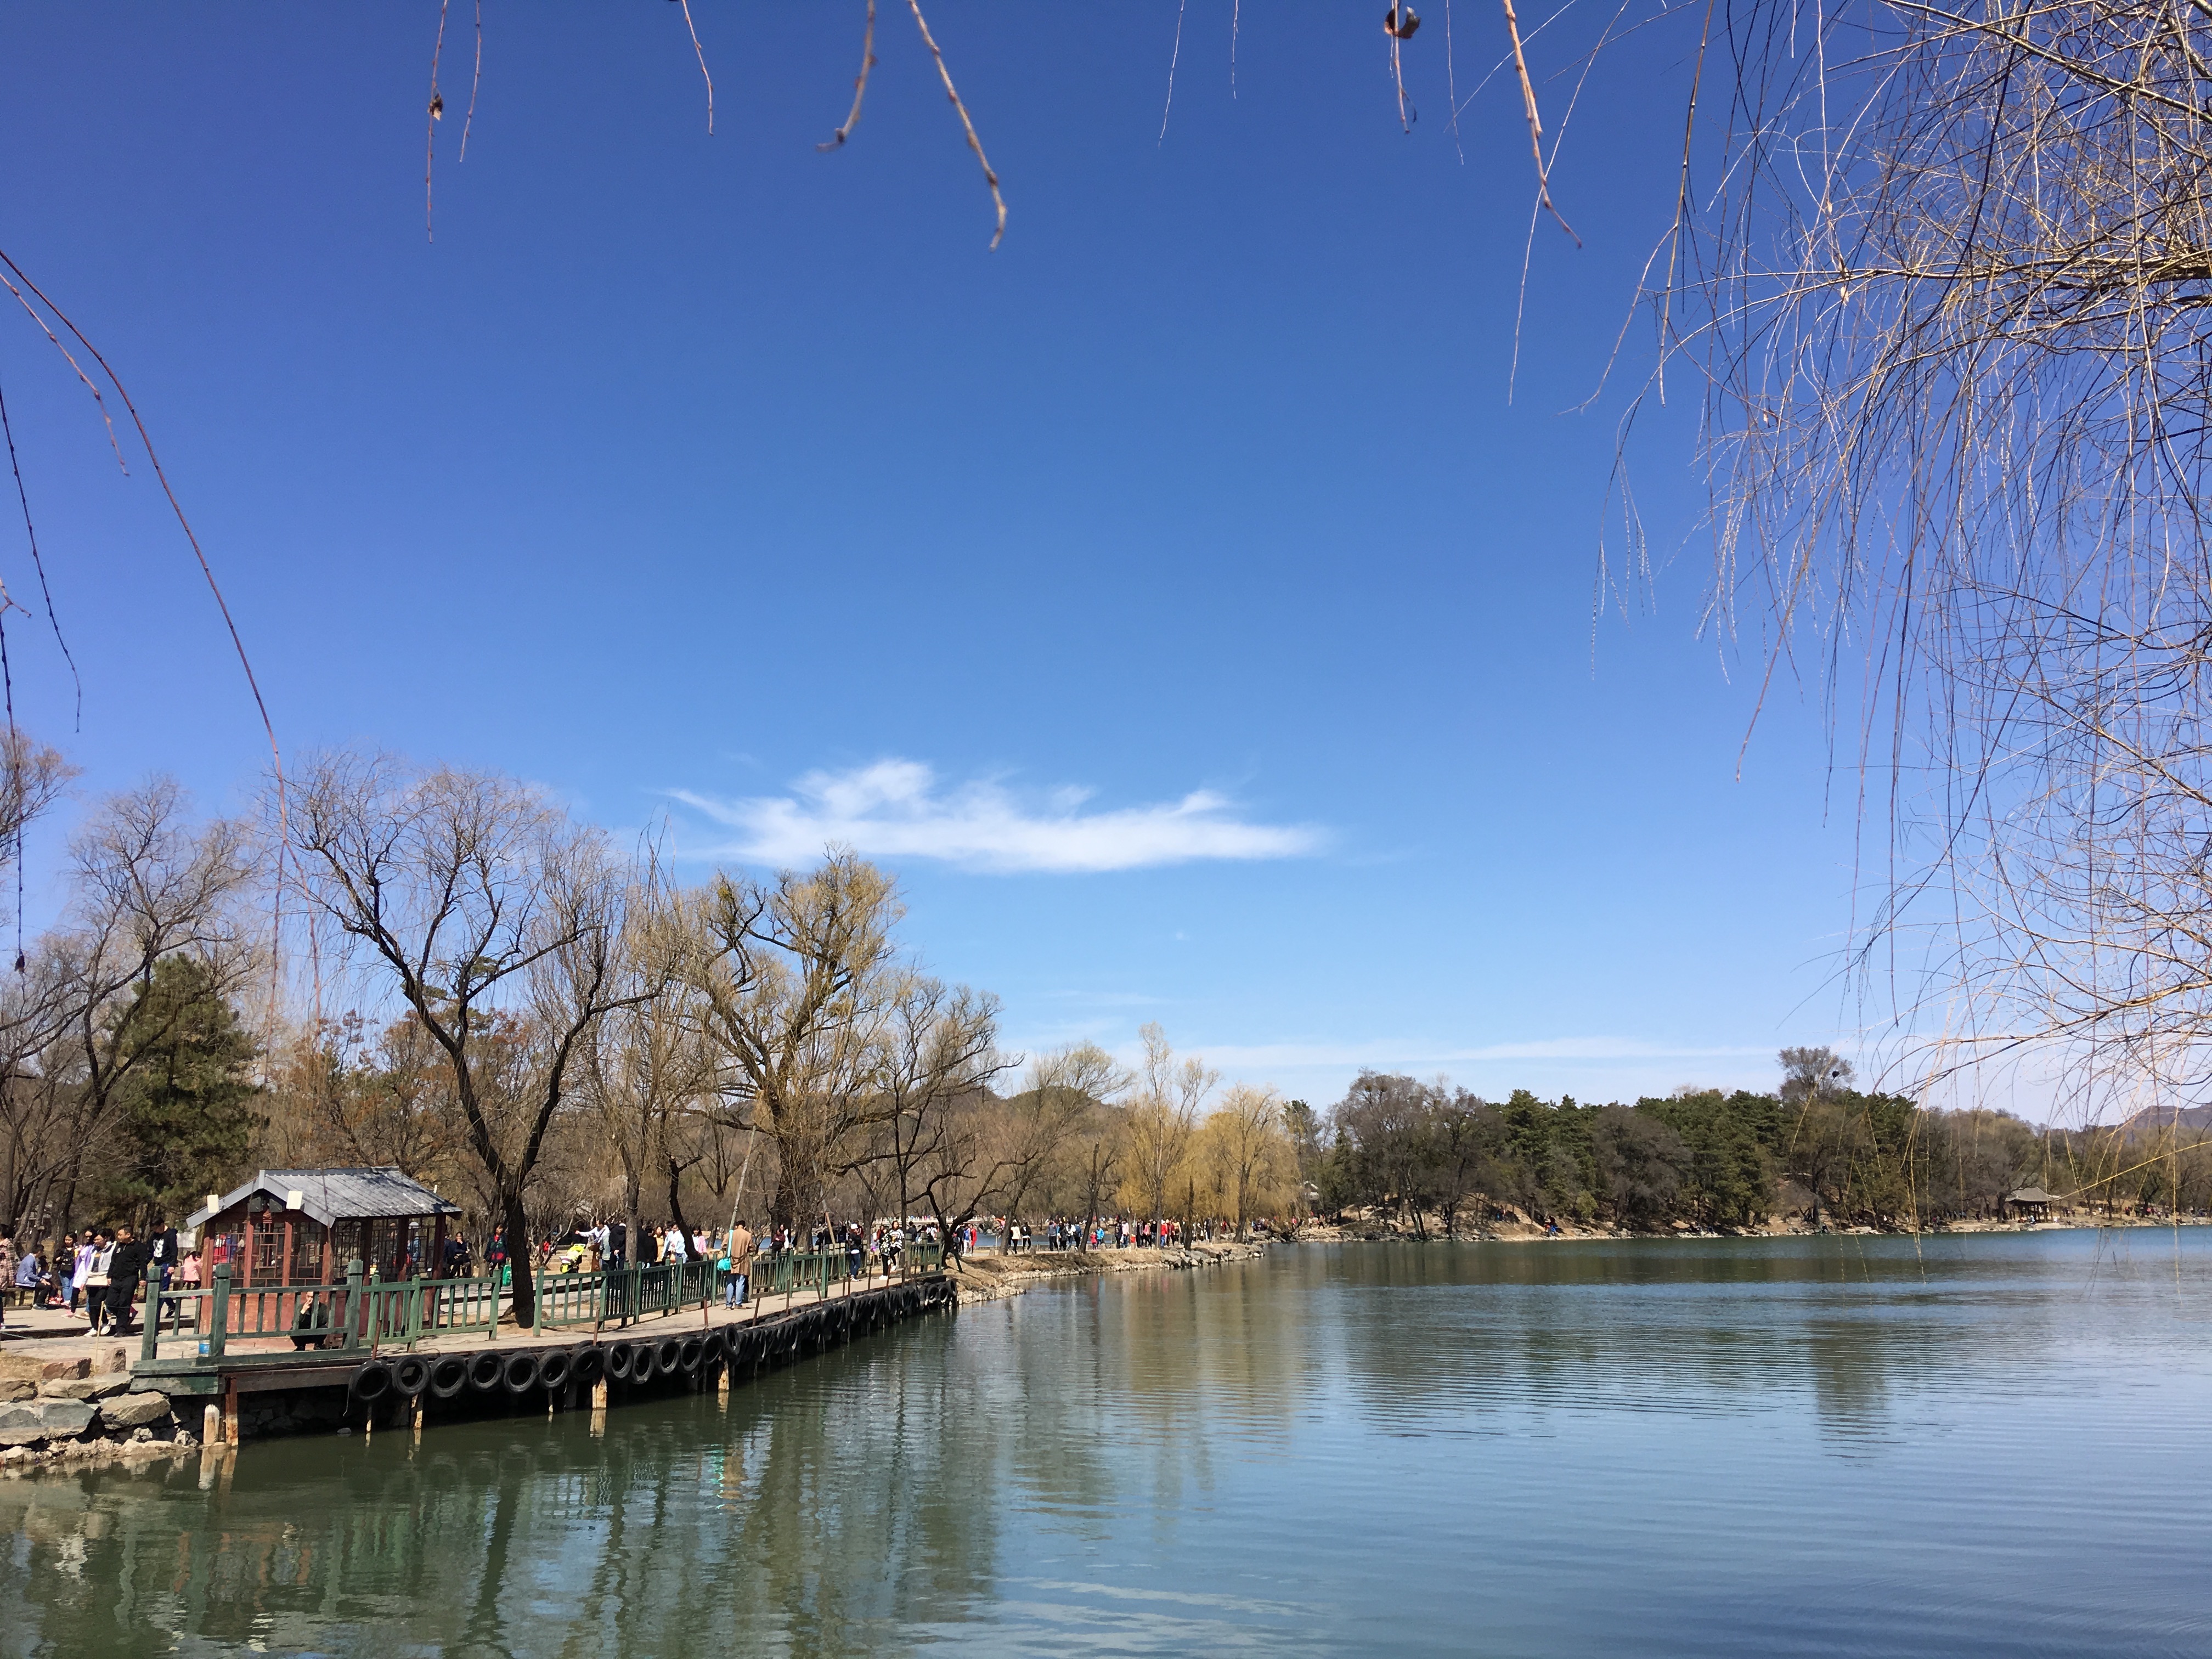
sea, tree, water, nature, sky, morning, lake, river, dusk, evening, reflection, vehicle, waterway, body of water